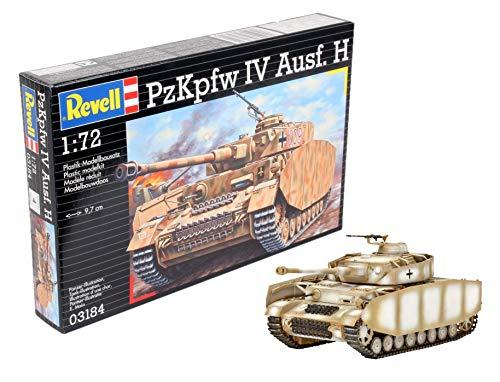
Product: Revell of Germany 03184 Panzer IV Ausf. H Plastic Model Kit
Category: Toys & Games | Hobbies | Models & Model Kits | Model Kits
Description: Kit features authentic surface details, a movable turret with stowage lockers, a replica MG 34 machine gun.
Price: $21.16
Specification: ProductDimensions:3.8x1.7x1.3inches|ItemWeight:3.52ounces|ShippingWeight:3.52ounces(Viewshippingratesandpolicies)|DomesticShipping:Currently,itemcanbeshippedonlywithintheU.S.andtoAPO/FPOaddresses.ForAPO/FPOshipments,pleasecheckwiththemanufacturerregardingwarrantyandsupportissues.|InternationalShipping:Thisitemisnoteligibleforinternationalshipping.LearnMore|ASIN:B004DZOHKM|Itemmodelnumber:80-3184|Manufacturerrecommendedage:10yearsandup